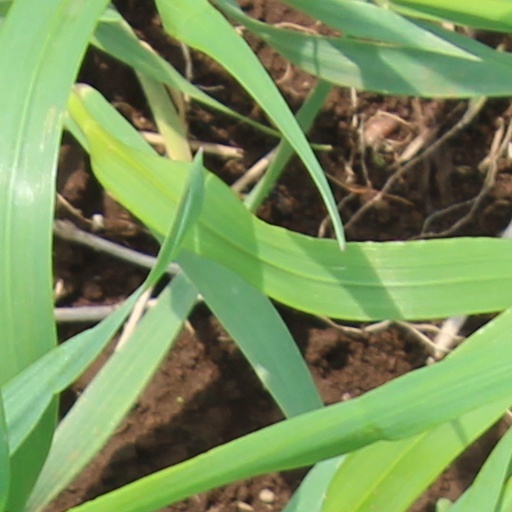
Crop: wheat